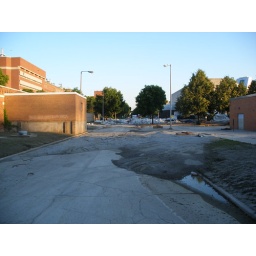
A sand bar in the middle of the road.